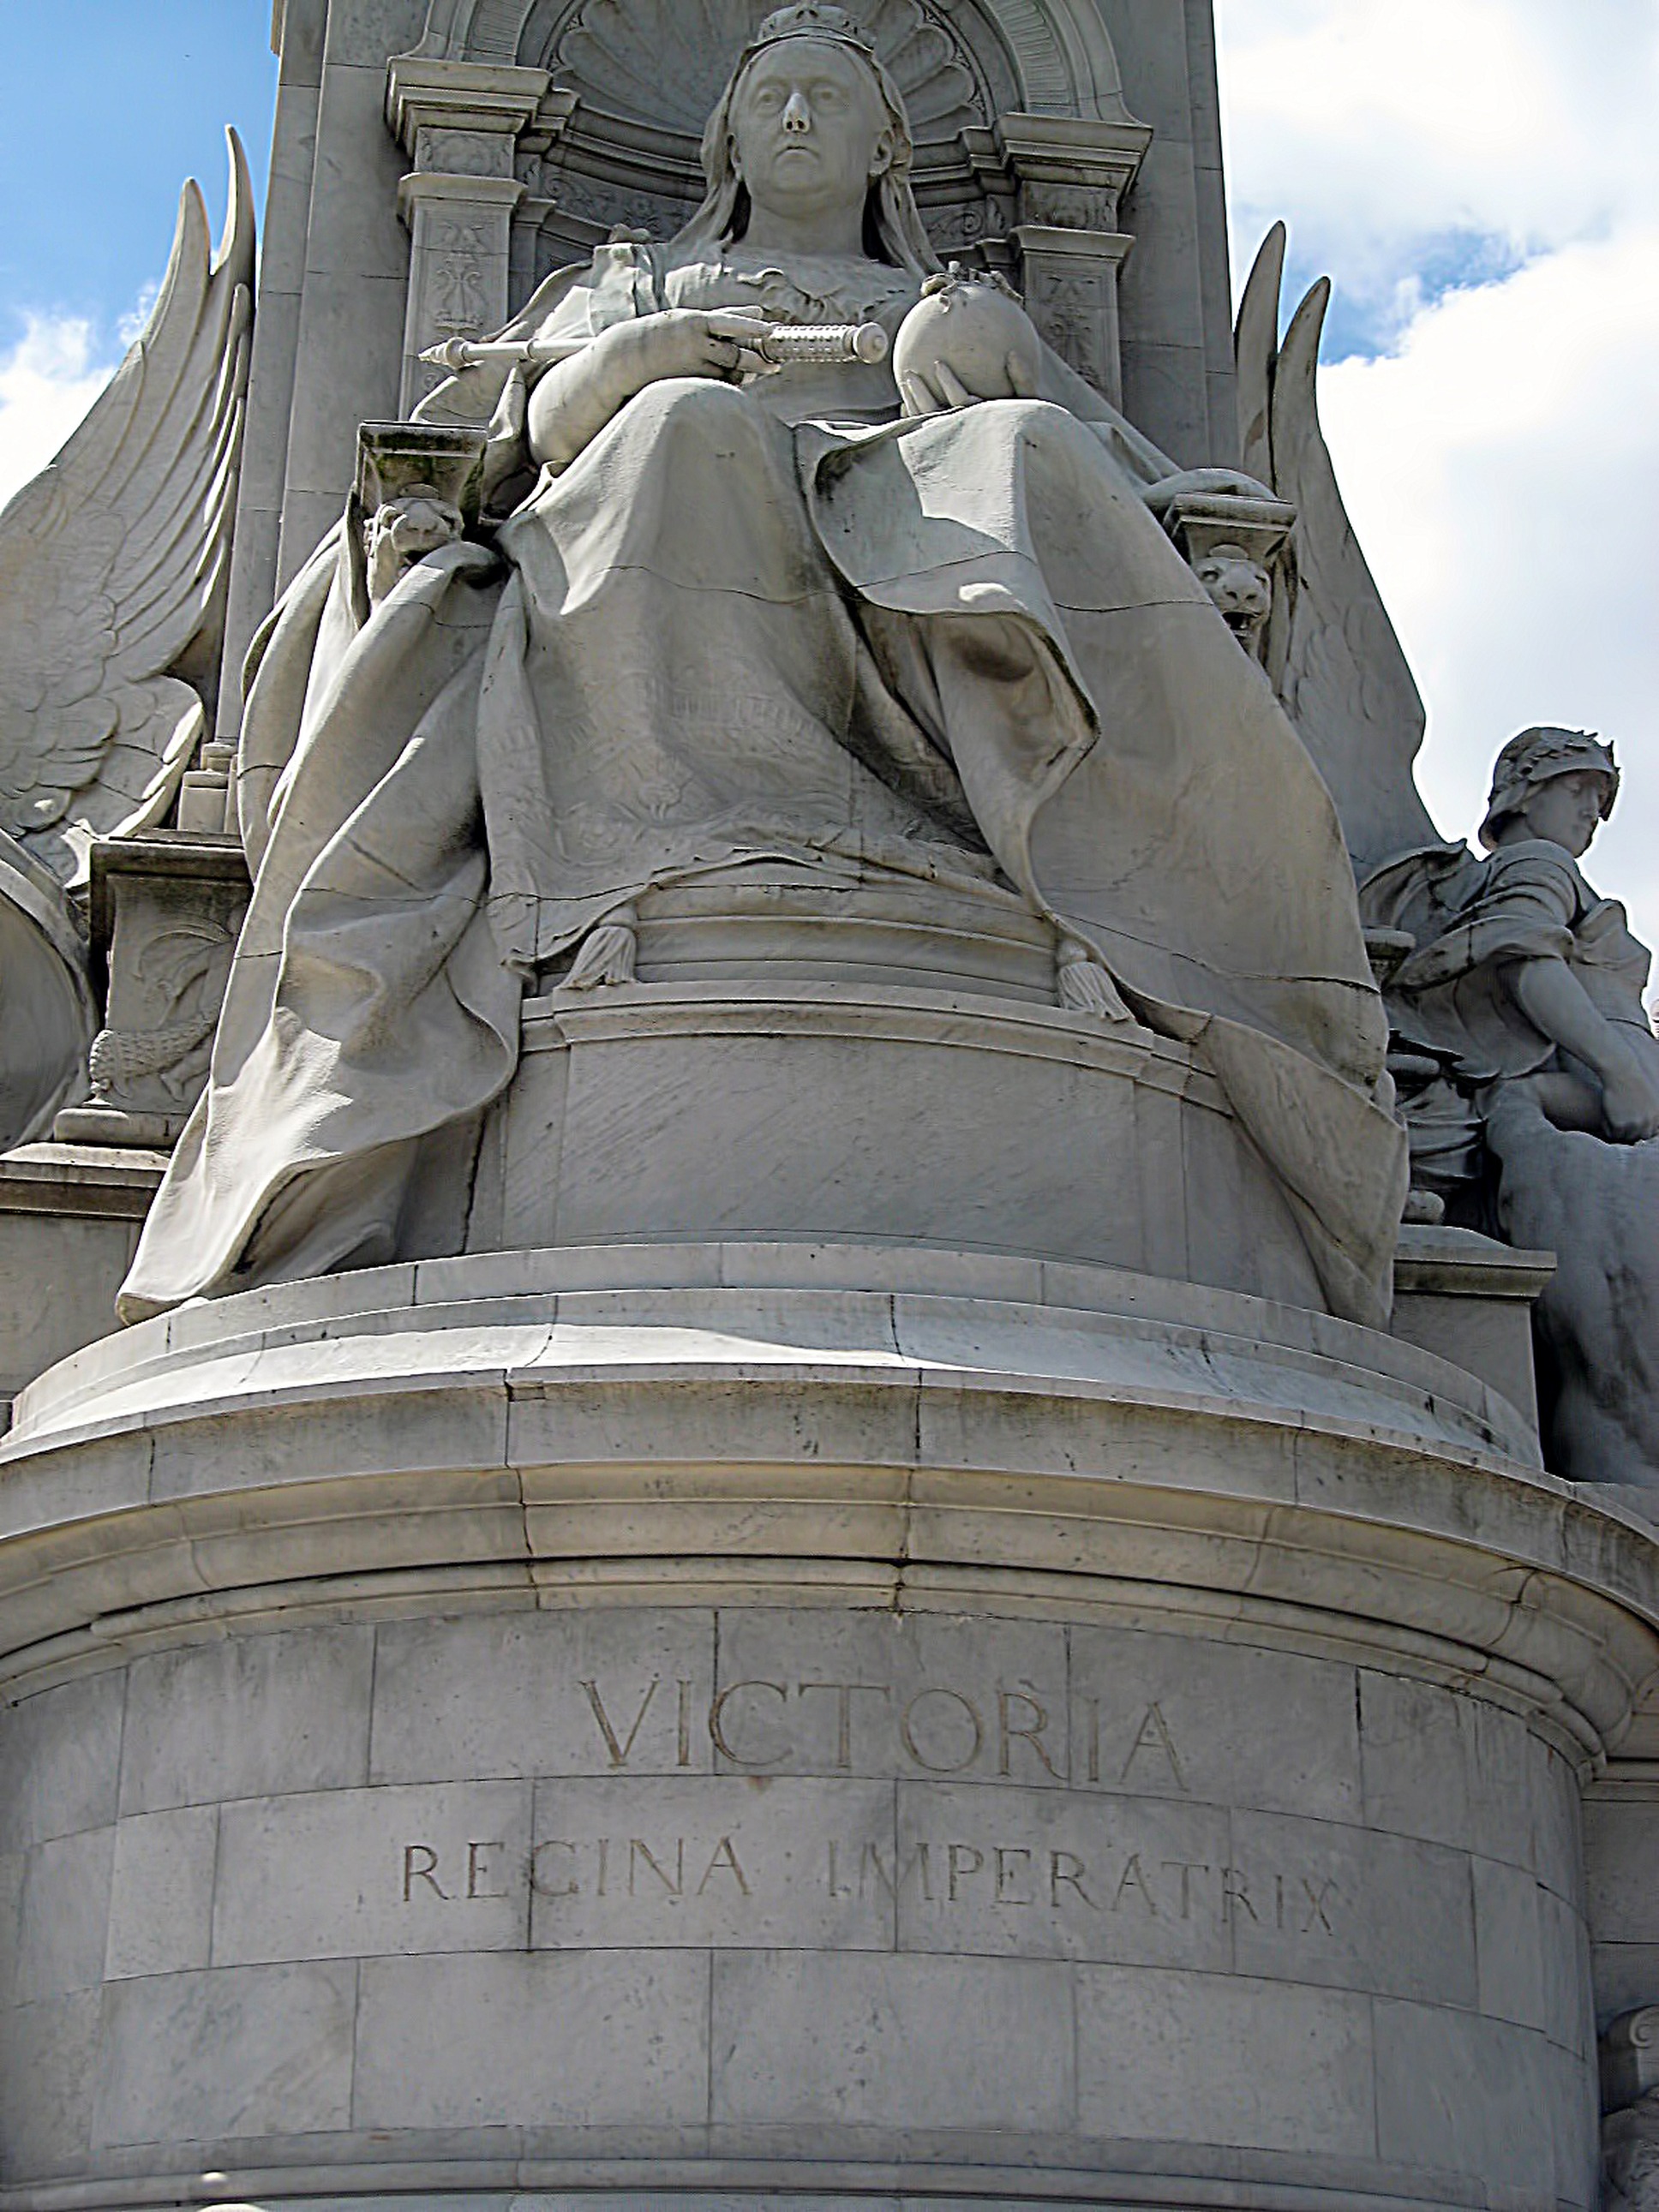
monument, military, statue, sculpture, london, memorial, art, temple, english, victoria